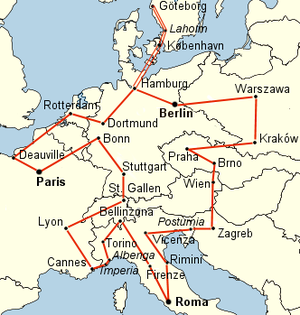
Le Challenge 1932 est la troisième édition du Challenge International de Tourisme qui s'est déroulé du 12 au 28 août 1932 à Berlin, en Allemagne.